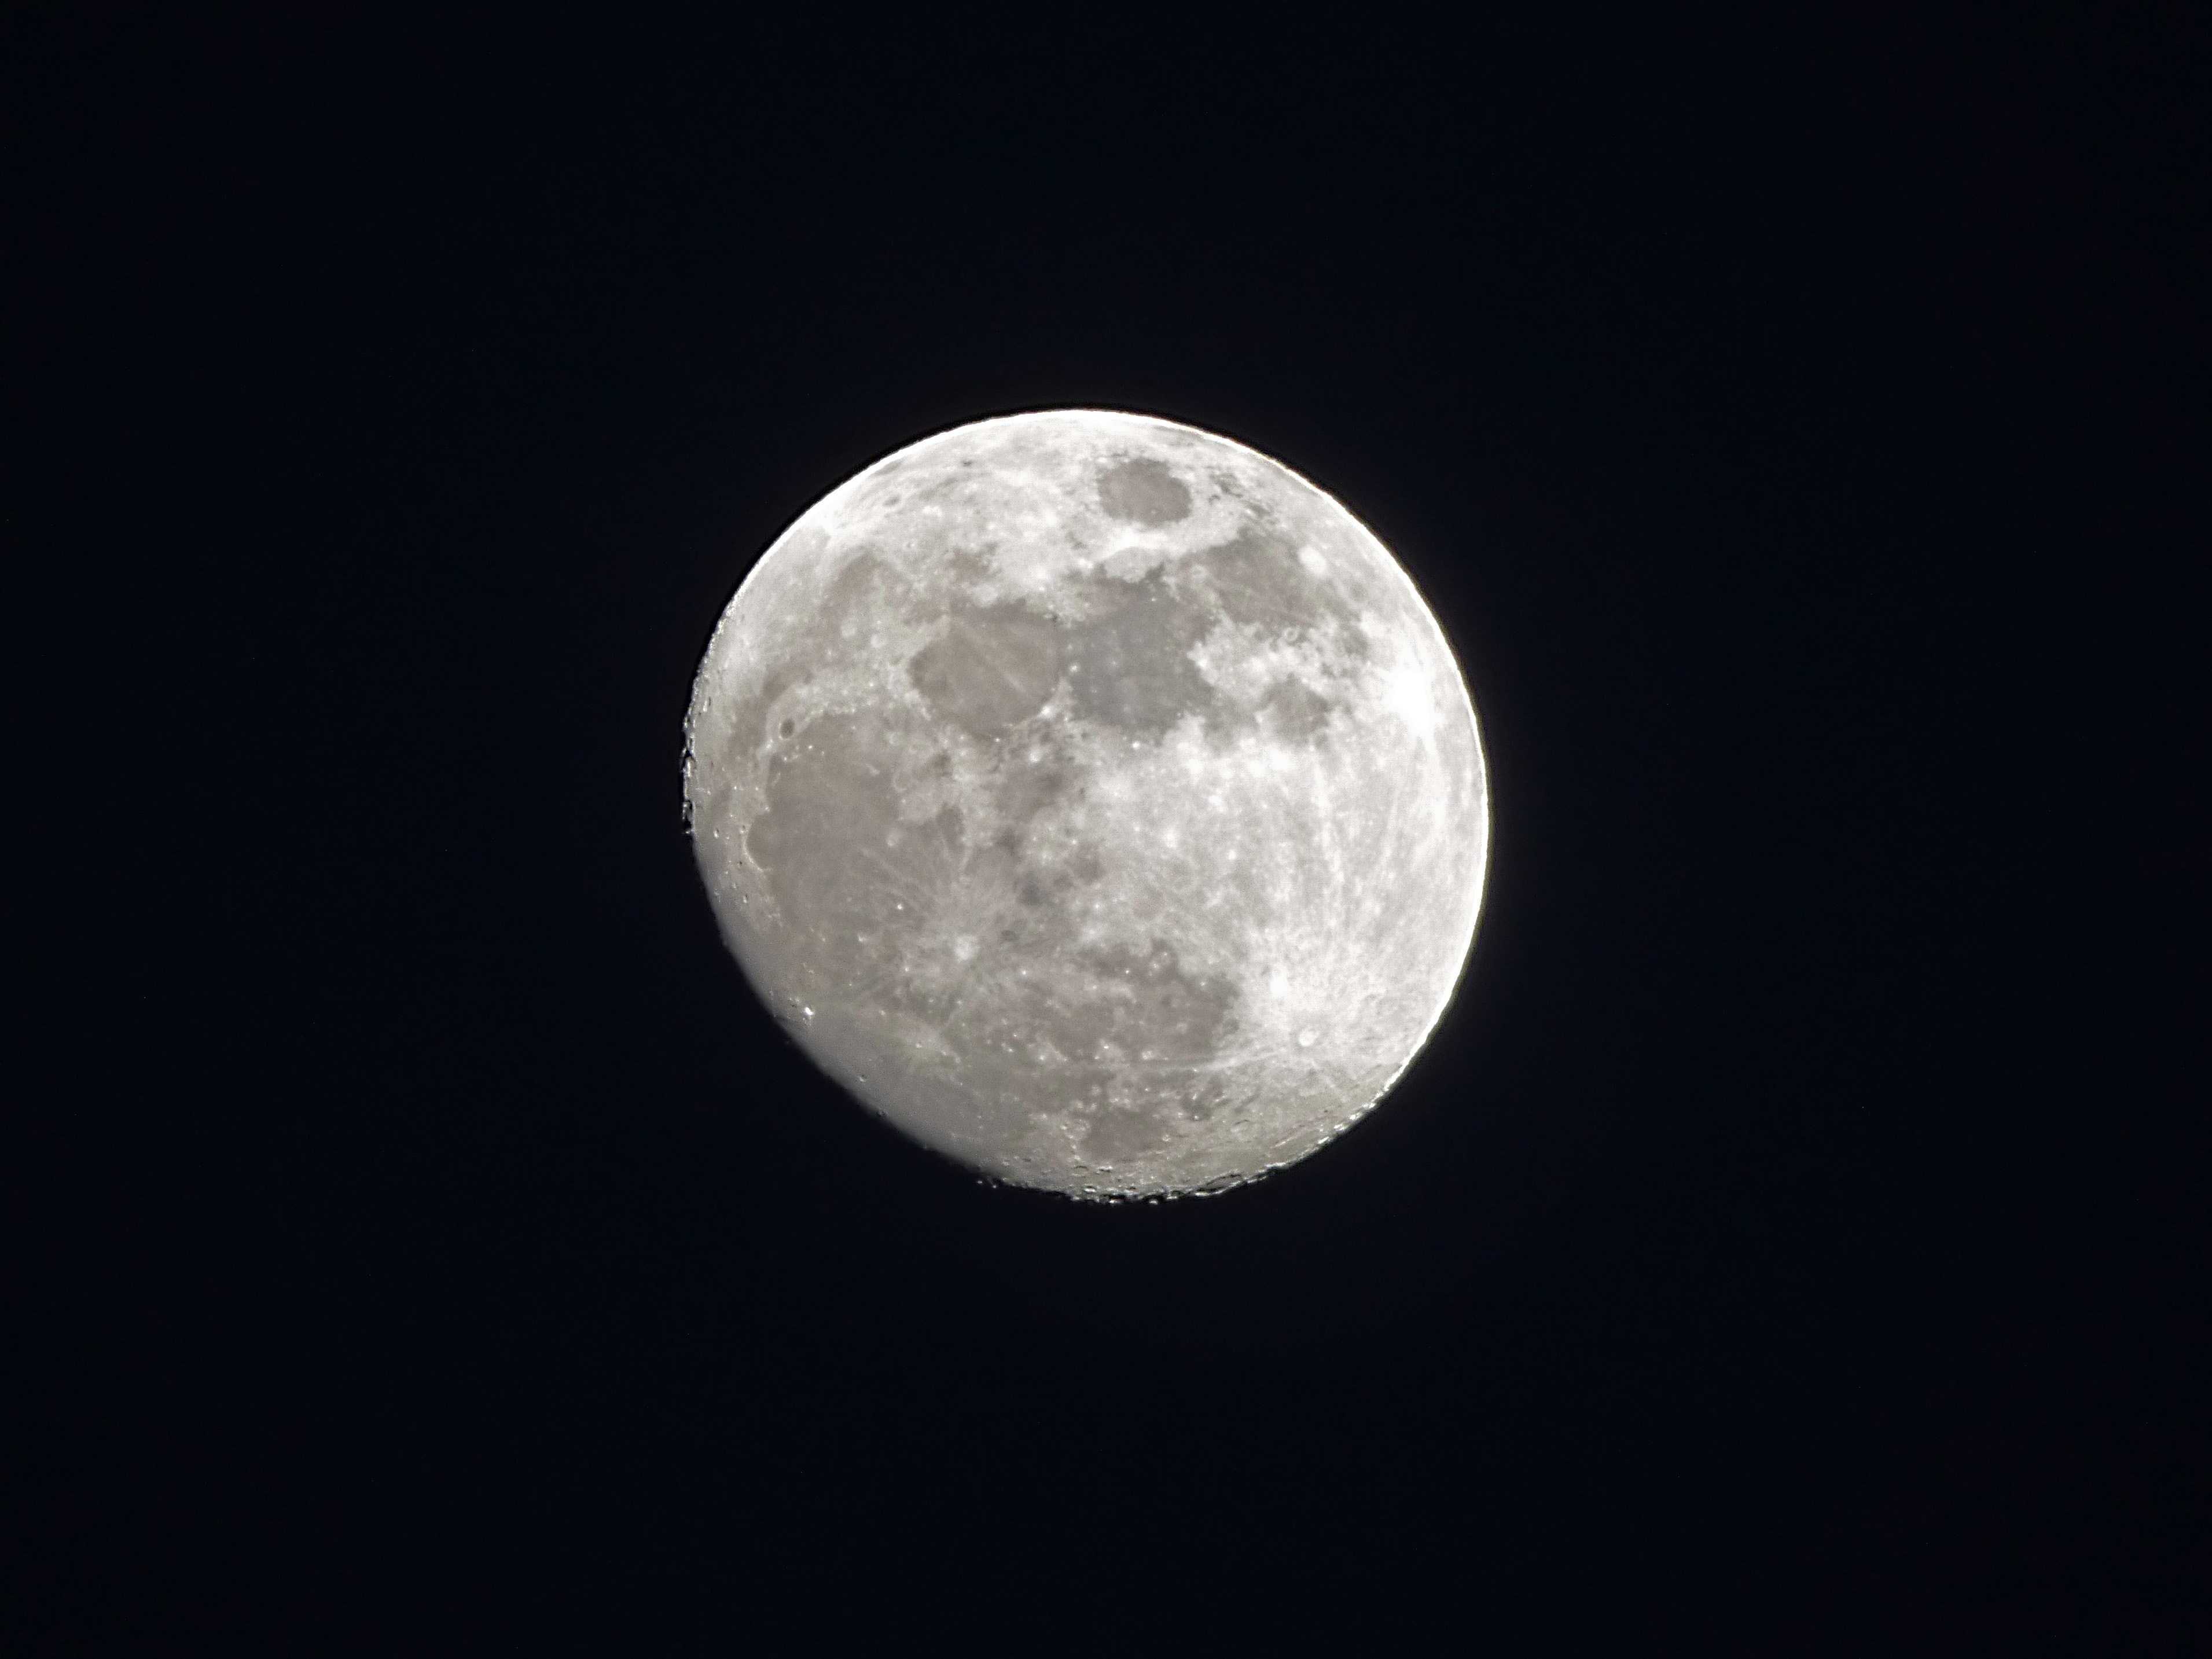
night, atmosphere, crater, moon, full moon, moonlight, circle, satelite, astronomy, detail, astronomical object